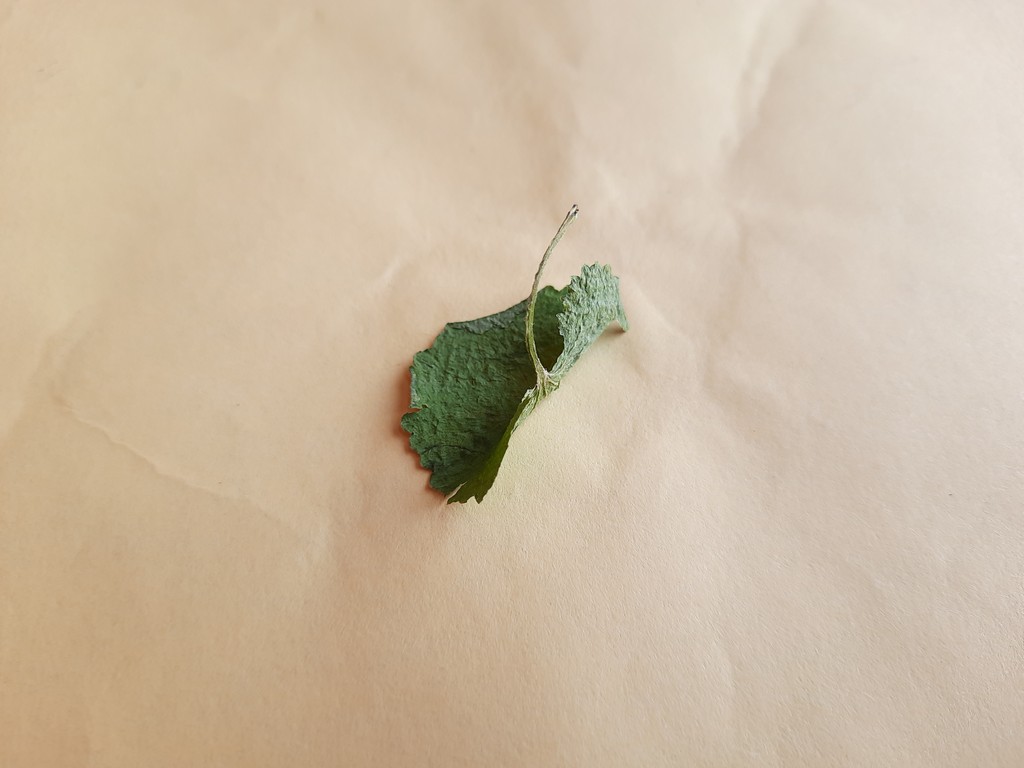
Label: Dried